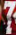
Number: 7